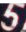
Number: 5